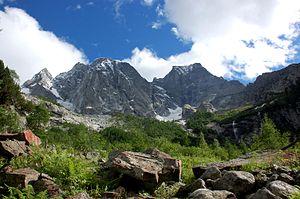
Le Piz Cengalo, en italien Pizzo Cengalo, est un sommet des Alpes, dans la chaîne de la Bernina, sur la frontière entre l'Italie et la Suisse.